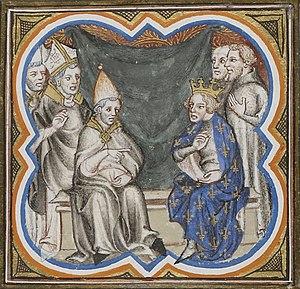
Philippe Ier, roi des Francs, et le pape Pascal II. Enluminure des Grandes Chroniques de France, XIVe siècle. Paris, BnF, département des Manuscrits, Français 2813, folio 187 recto. Čeština: Filip I. Francouzský s papežem Paschalem II.
Pascal II, né Raniero de Bieda vers 1050 à Santa Sofia et mort le 21 janvier 1118 à Rome, est un religieux bénédictin italien du Moyen Âge, qui fut le 160ᵉ pape de l’Église catholique du 13 août 1099 au 21 janvier 1118, succédant à Urbain II.
Le comté de Sicile, appelé aussi Gran Contea, est un ancien État souverain normand multiethnique sous investiture papale, comprenant la Sicile et Malte. Il est créé en 1071 pour le duc normand Roger Iᵉʳ de Sicile.
Philippe Iᵉʳ, né le 23 mai 1052 et mort le 29 juillet 1108 au château de Melun, est roi des Francs de 1060 à 1108, quatrième de la dynastie dite des Capétiens directs.